Art in the Protestant Reformation and Counter-Reformation

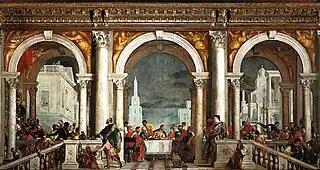
Paolo Veronese's "Last Supper (The Feast in the House of Levi)"

Ten years after the Council of Trent's decree Paolo Veronese was summoned by the Venetian Holy Inquisition to explain why his "Last Supper", a huge canvas for the refectory of a monastery, contained, in the words of the Inquisition: "buffoons, drunken Germans, dwarfs and other such scurrilities" as well as extravagant costumes and settings, in what is indeed a fantasy version of a Venetian patrician feast. Veronese was told that he must change his indecorous painting within a three-month period – in fact he just changed the title to "The Feast in the House of Levi", still an episode from the Gospels, but a less doctrinally central one, and no more was said. No doubt any Protestant authorities would have been equally disapproving. The pre-existing decline in "donor portraits" (those who had paid for an altarpiece or other painting being placed within the painting) was also accelerated; these become rare after the council.